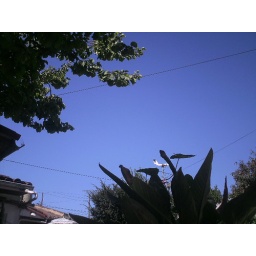
Look mummy, there's an aeroplane up in the sky